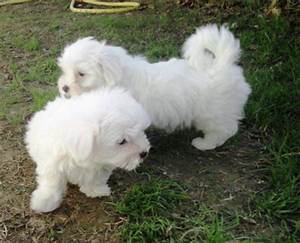
Label: cane